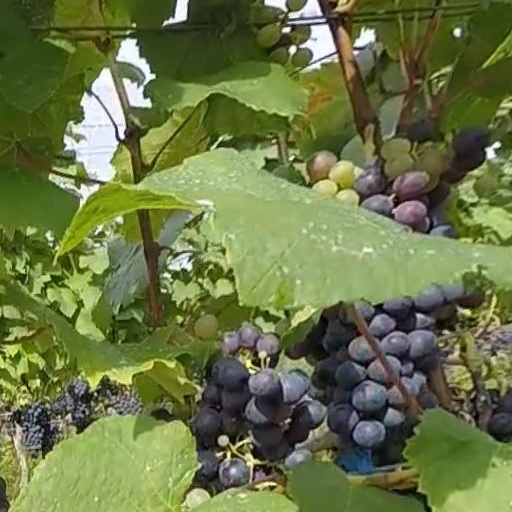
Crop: grape